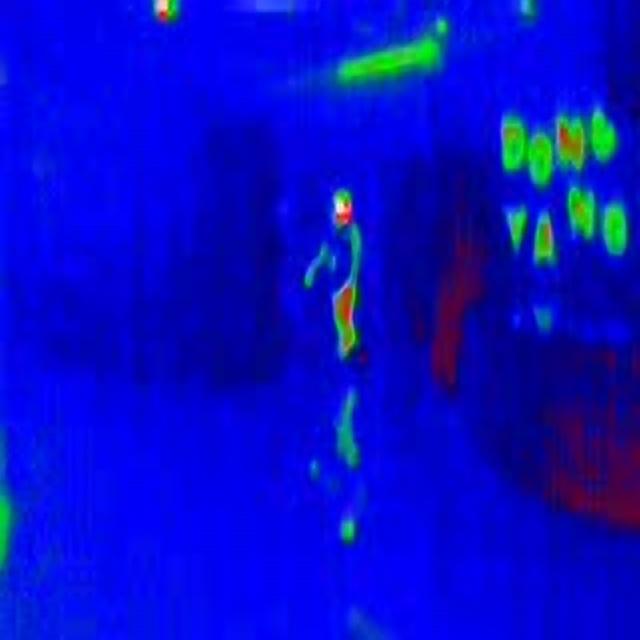
Detected objects:
label: person